Penn State Nittany Lions women's soccer

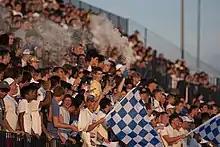
The Park Avenue Army celebrate a goal during the match against No. 3 Stanford on Friday, August 23, 2019, at Jeffrey Field in State College, PA.

Park Avenue Army is a supporters group for Penn State men's soccer and Penn State women's soccer. The group was formed as two separate groups, Park Avenue Army and Sons of Jeffrey in 2011 and 2015 respectively. The groups were formally combined under one banner and leadership in 2019. Members occupy the northwest stand of Jeffrey Field during home matches.